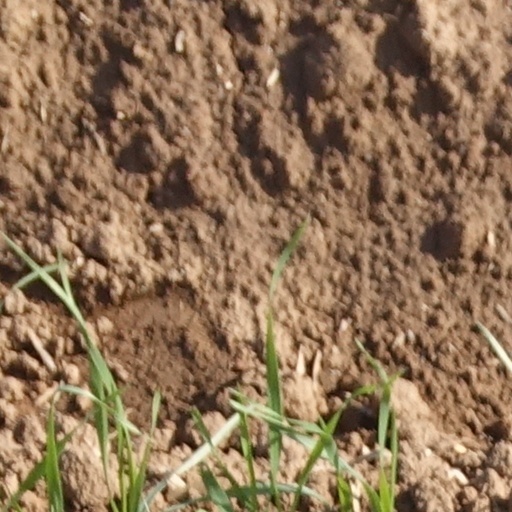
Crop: wheat